Land campaign of the War of the Pacific

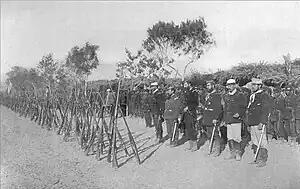
Infantry regiment of the Chilean Army, formed in Lurín, south of Lima, in January 1881

After the campaign of Tacna and Arica, the southern departments of Peru were in Chilean hands, and the allies armies were smashed, so for the Chilean government there was no reason to continue the war. However, public pressure as well as expansionist ambitions pushed the war farther north. The defeated allies not only didn't realize their situation, but despite the empty Bolivian treasury, on 16 June 1880 the National Assembly voted in favour of a continuation of the war and on 11 June 1880 was signed in Peru a document declaring the creation of the "United States of Peru-Bolivia".